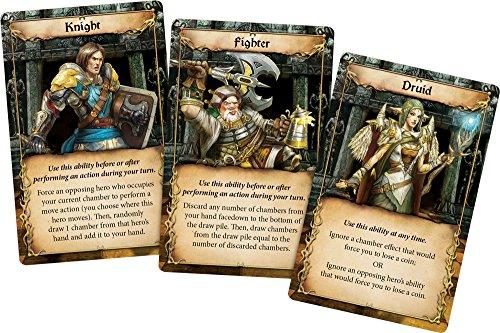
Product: Drakon 4th Edition
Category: Toys & Games | Games & Accessories | Board Games
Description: The classic board game of treasure, greed, and dragonfire for two to six players.
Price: $26.99
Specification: ProductDimensions:10x10x2inches|ItemWeight:1.2pounds|ShippingWeight:1.2pounds(Viewshippingratesandpolicies)|ASIN:161661434X|Itemmodelnumber:TJ09|Manufacturerrecommendedage:13-15years